Camille Marino

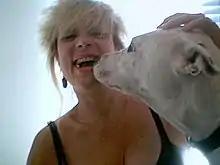
Marino with her dog Max (2011)

Camille A. Marino (born 1964) is an American animal rights activist. Marino is known for her extreme tactics against medical researchers that she alleges use animal experimentation, including doxing, harassment and death threats, as well destruction of property.